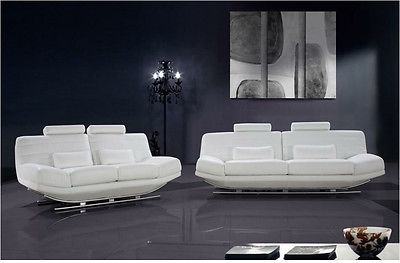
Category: sofa